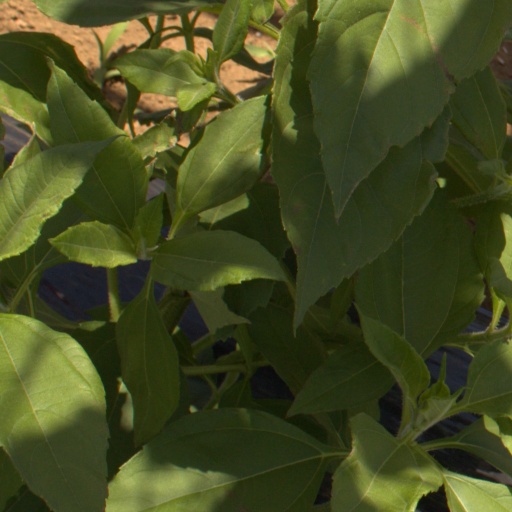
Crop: Jerusalem artichoke